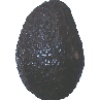
Label: avocado